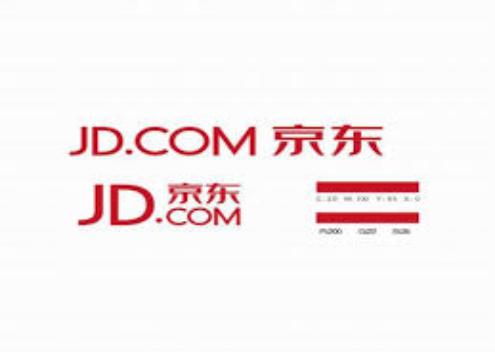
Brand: jd
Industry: Others